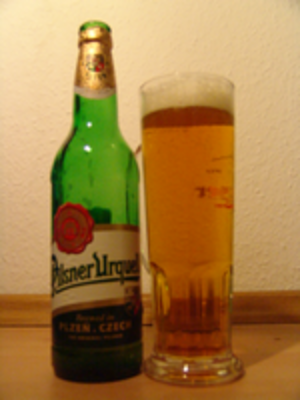
Pilsner Urquell, dans un verre non homologué. Auteur
La bière pils, également appelée pilsener, pilsen ou pilsner, du nom de la ville de Plzeň en République tchèque, est un type de bière blonde et limpide, de fermentation basse apparenté au type lager. Elle titre environ 5 degrés d'alcool et possède une amertume moyenne, dépendant du type de houblon utilisé.